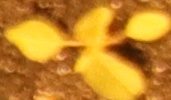
Label: Redroot Pigweed